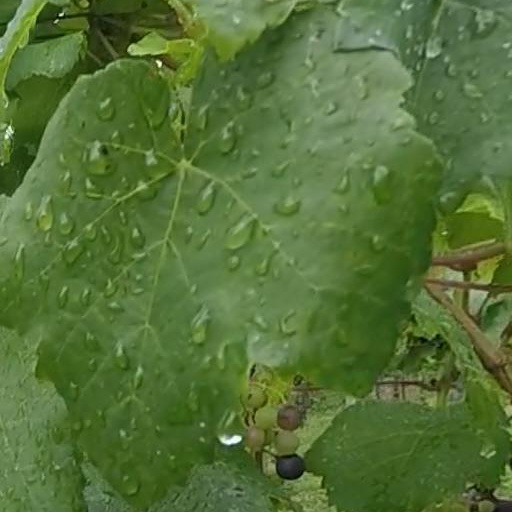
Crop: grape